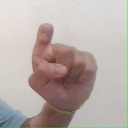
अक्षर: इ